Annala Round Barn

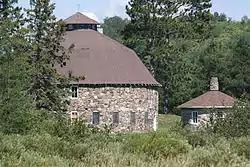
Contributing buildings

The Annala Round Barn near Hurley, Wisconsin, United States, is a round barn that was built in 1921 according to the NRIS database. It was listed on the National Register of Historic Places in 1979. The listing included two contributing buildings.